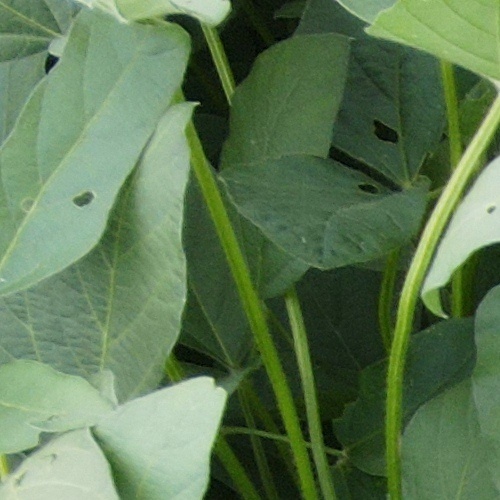
Label: Diabrotica_speciosa